Which point is corresponding to the reference point?
Reference image:
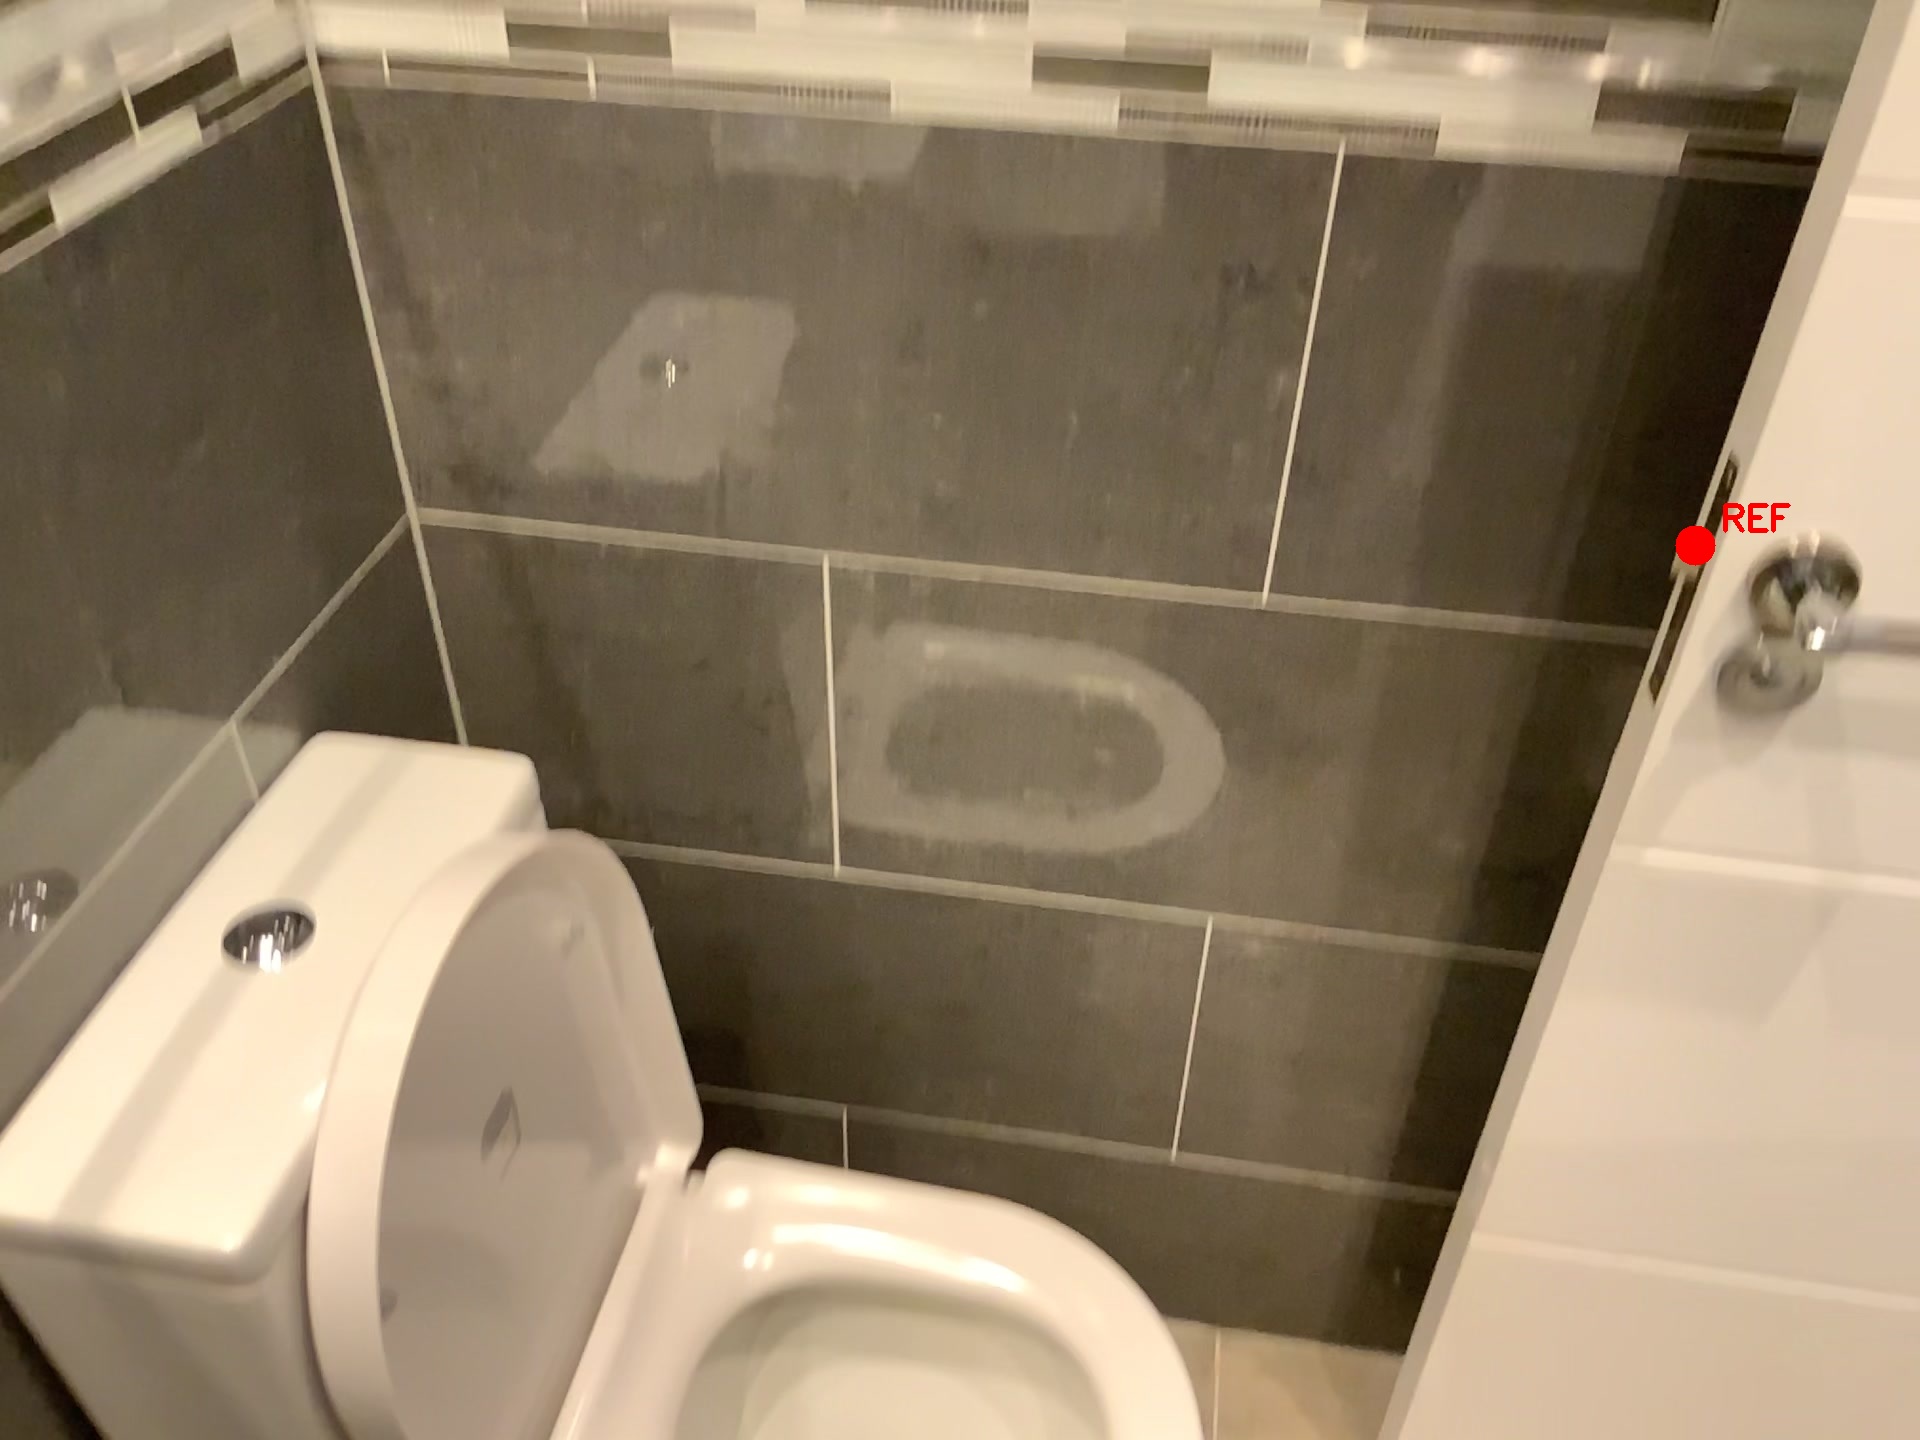
Option image:
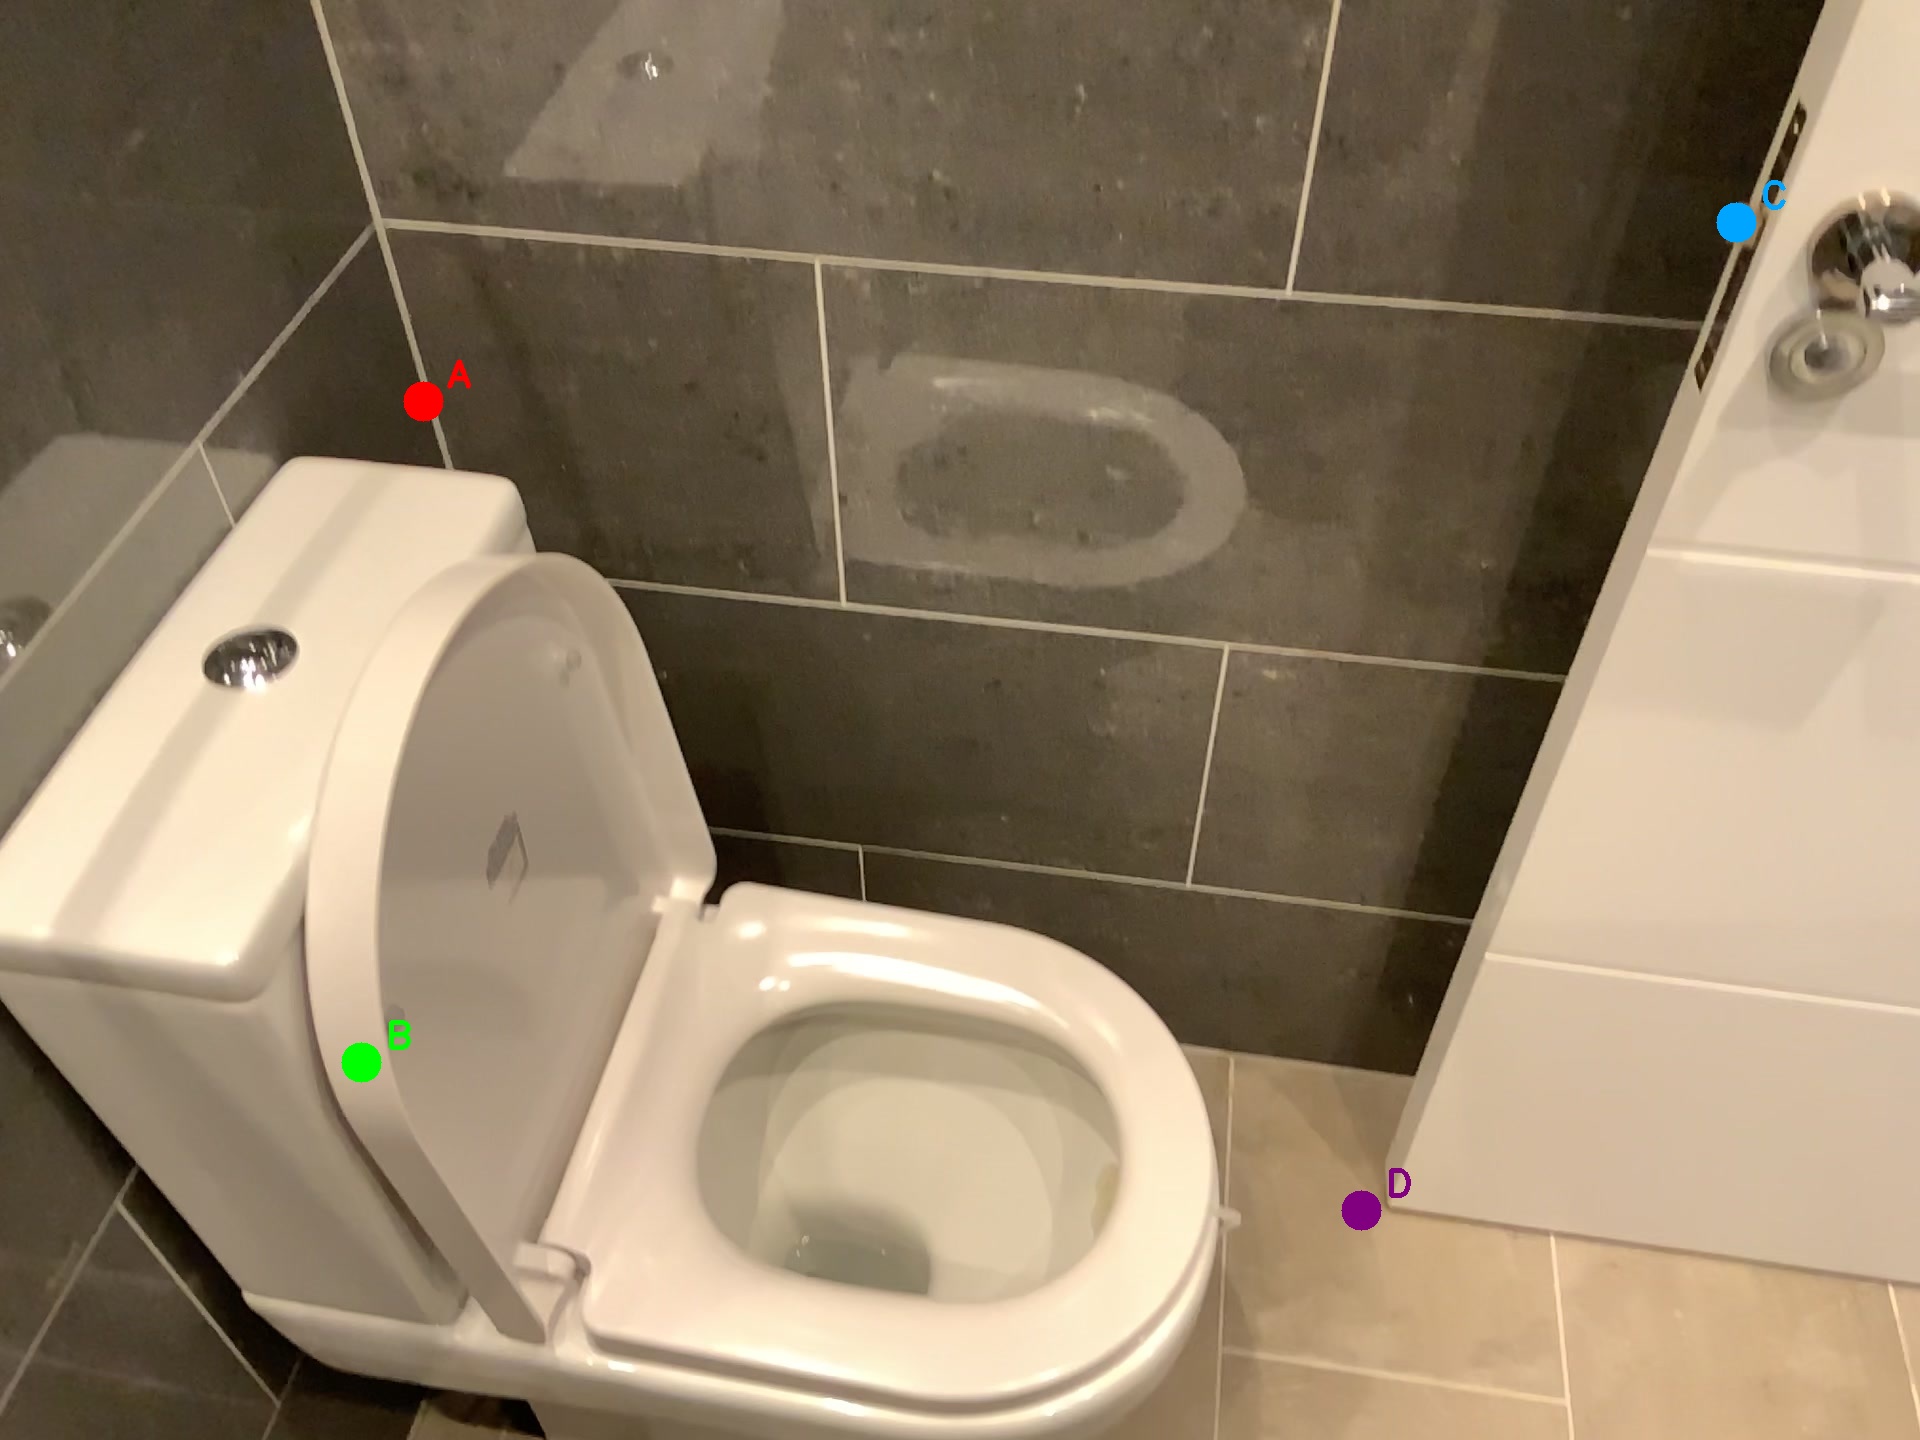
Choices:
Point A
Point B
Point C
Point D
Answer: (C)